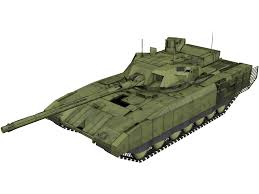
Label: T-14